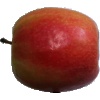
Label: Apple Pink Lady 1